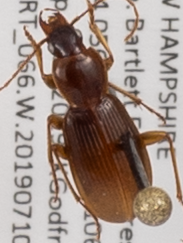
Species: Synuchus impunctatus
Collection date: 2019-07-10
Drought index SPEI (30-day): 0.334
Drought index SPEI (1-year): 1.28
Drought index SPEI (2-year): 0.664